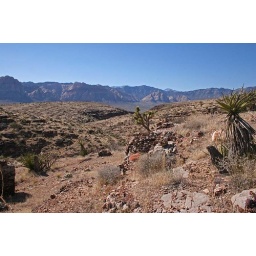
red rock canyon i think in nevada